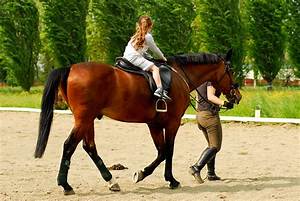
Label: cavallo